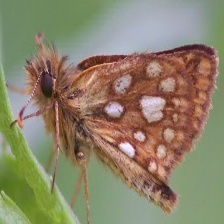
Species: CHECQUERED SKIPPER